Robbie Mulhern

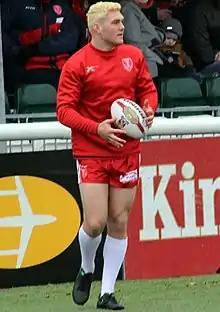
Mulhern in action for Hull KR in 2017

12-months later however, Mulhern was part of the Hull Kingston Rovers' side that won promotion back to the Super League, at the first time of asking following relegation the season prior. It was revealed on 1 May 2018, that Mulhern had signed a new long-term contract, to remain at Hull Kingston Rovers until at least the end of the 2021 rugby league season.